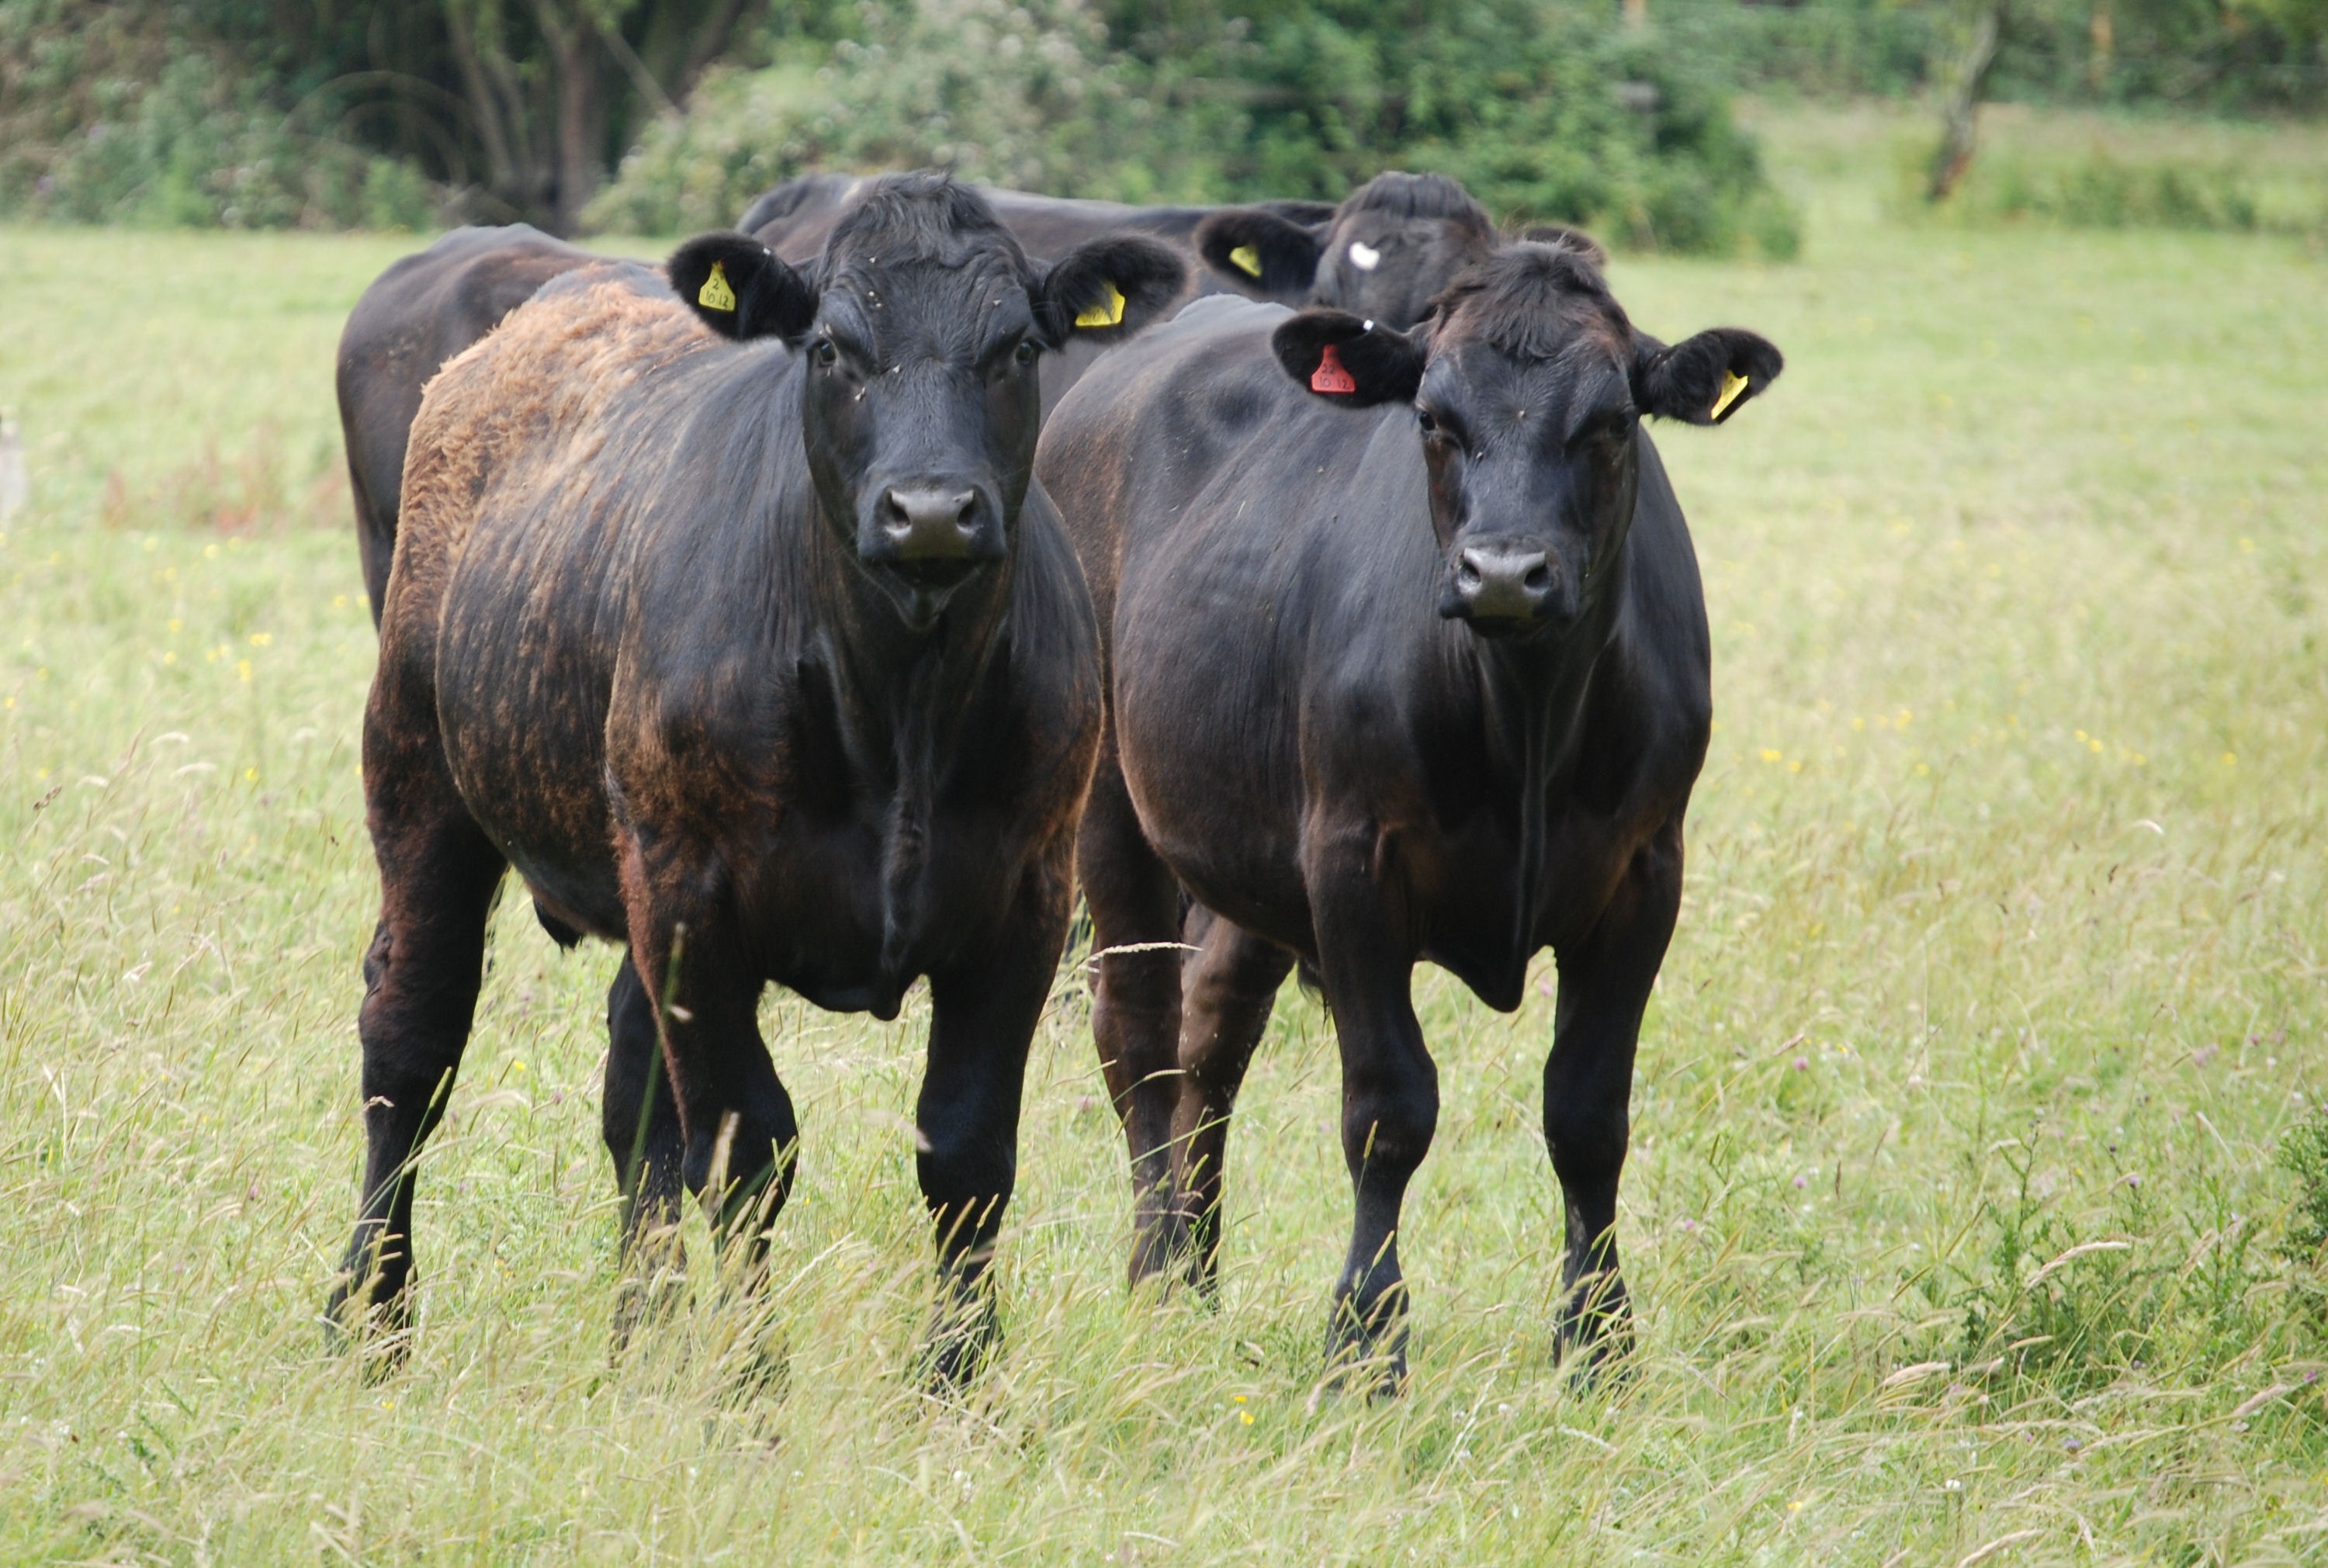
field, meadow, wildlife, cattle, herd, pasture, grazing, brown, mammal, beef, bovine, fauna, bull, grassland, farm animal, vertebrate, water buffalo, cattle like mammal, cow goat family